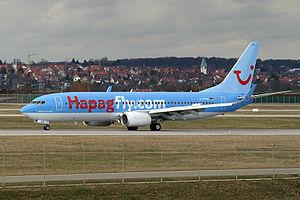
Hapagfly était une compagnie aérienne allemande. Elle a fait partie du plus grand groupe de tourisme au monde, le groupe TUI, basé à Hanovre.